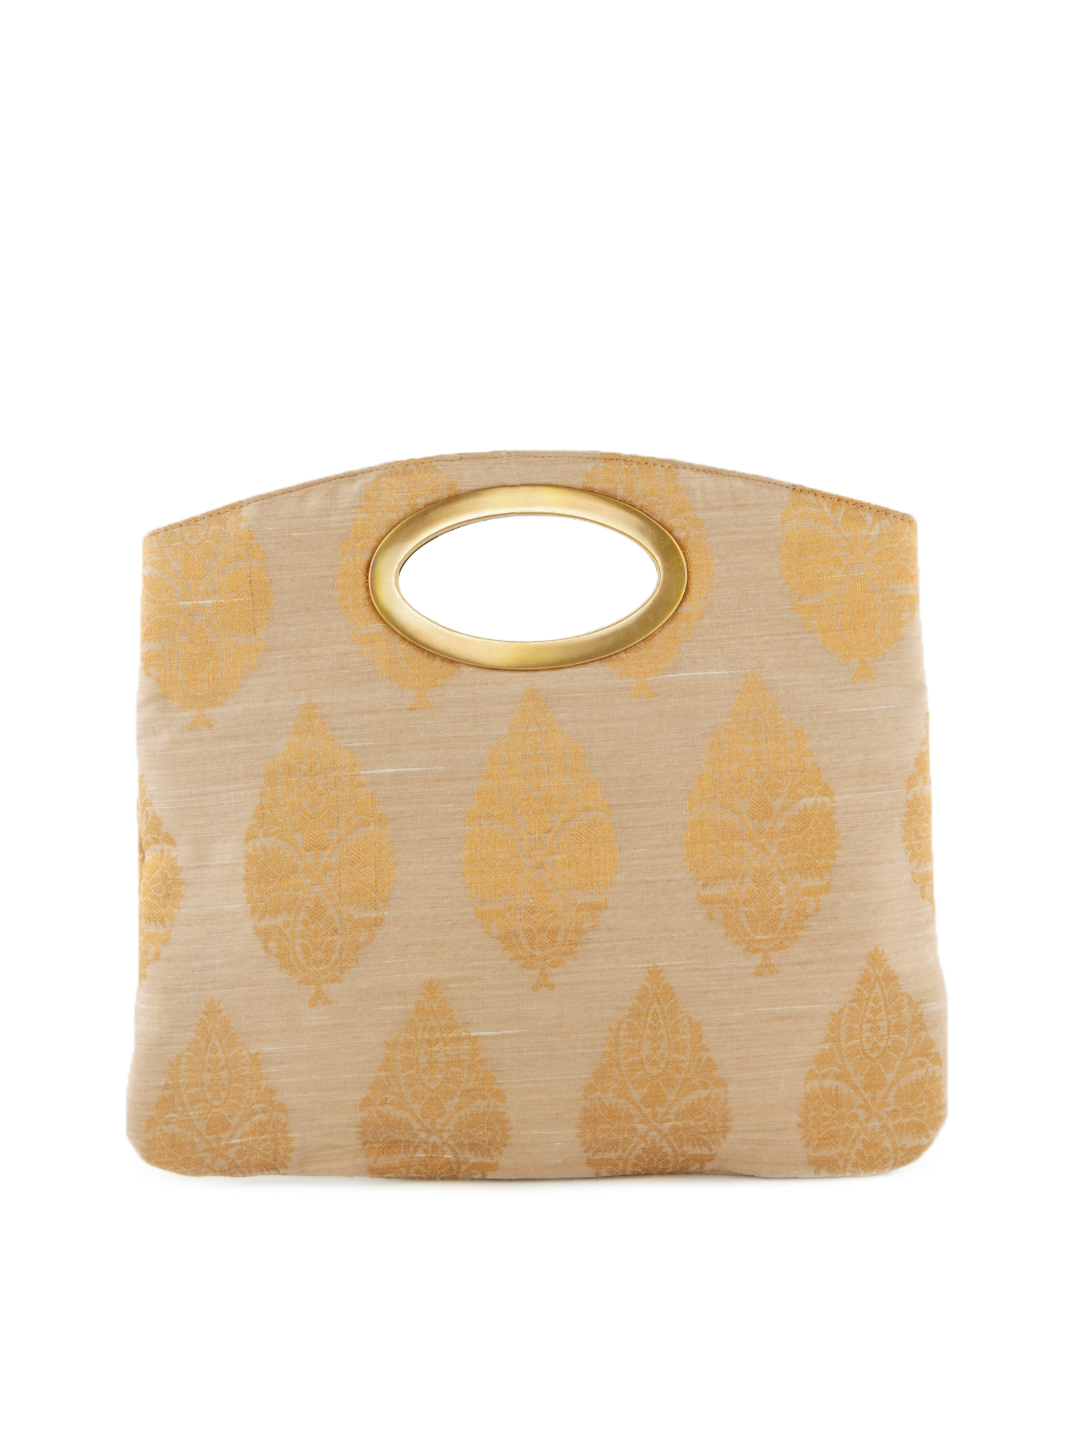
Fabindia Women Beige Silk Clutch
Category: Accessories / Bags / Clutches
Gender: Women
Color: Beige
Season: Summer 2012
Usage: Casual